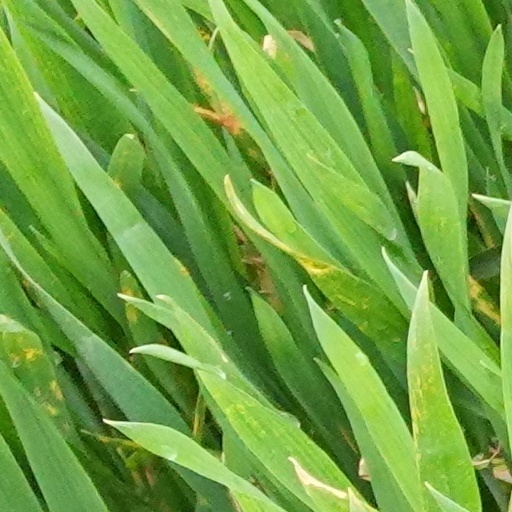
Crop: wheat